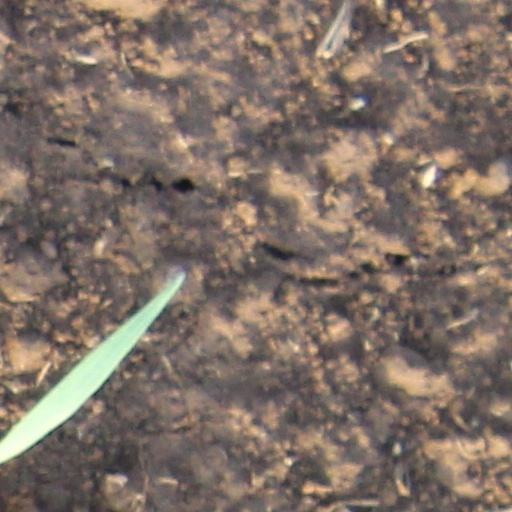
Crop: wheat